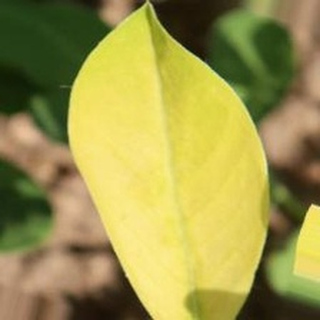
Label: groundnut_nutrition_deficiency